Olearia arborescens

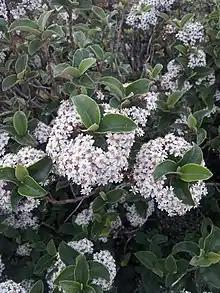
"Olearia arborescens" in flower

The Common Tree Daisy is a woody bush/tree-like plant. It has dark green leaves with a light greyish underside. The leaves also display a glossy coat. They usually measure between 4–8 cm long. "Olearia arborescens" has 2 cm long petioles. The plant grows to around 4 metres tall. The leaves show pinnate leaf venation, with a smooth leaf margin. They are also arranged in a simple formation. When the plant flowers, clusters of white florets form. These flowers have small fluffy yellow heads. These white flowers develop fluffy seeds that are wind-dispersed. There are around 15–20 florets of the white and yellow flowers in each cluster. These clusters form almost spherical shapes. The inner pappus of the flower has hairs up to 5 mm long.